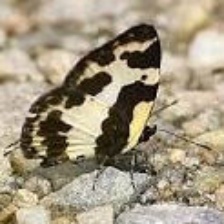
Species: ELBOWED PIERROT